Royal Thai Air Force Museum

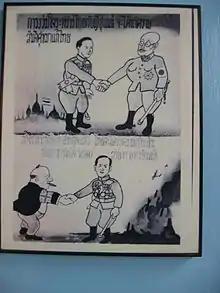
Pro-Japanese, anti British poster at the museum

Since 2012, the Royal Thai Air Force Museum has received basic repair. In 2020 Royal Thai Air Force Museum has renovated the museum to renovation of the Air Force Museum building area to prepare for the Royal Thai Air Force Academic Seminar 2020. The objectives of the renovation is for create an understanding of the RTAF Strategic Direction / Position, which recognizes the national defense industry in accordance with government policy which will lead to concrete Thailand 4.0 and raise awareness in the development of Sustainable and Smart Air Force with transparency and also enhance knowledge in every dimension (All Domains) in the development of the Air Force and listen to opinions from relevant parties to be a guideline for mobilization of national forces For the development of the Air Force.